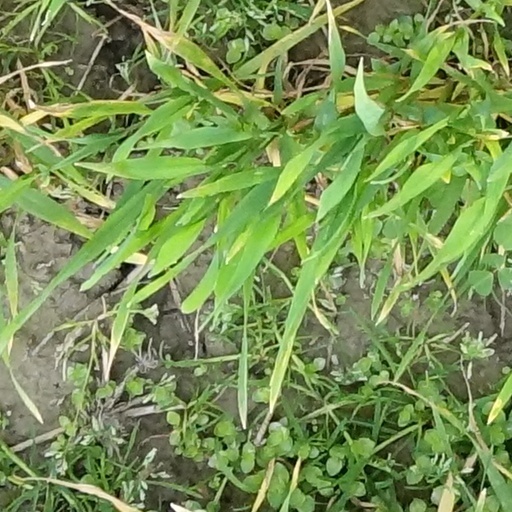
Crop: wheat